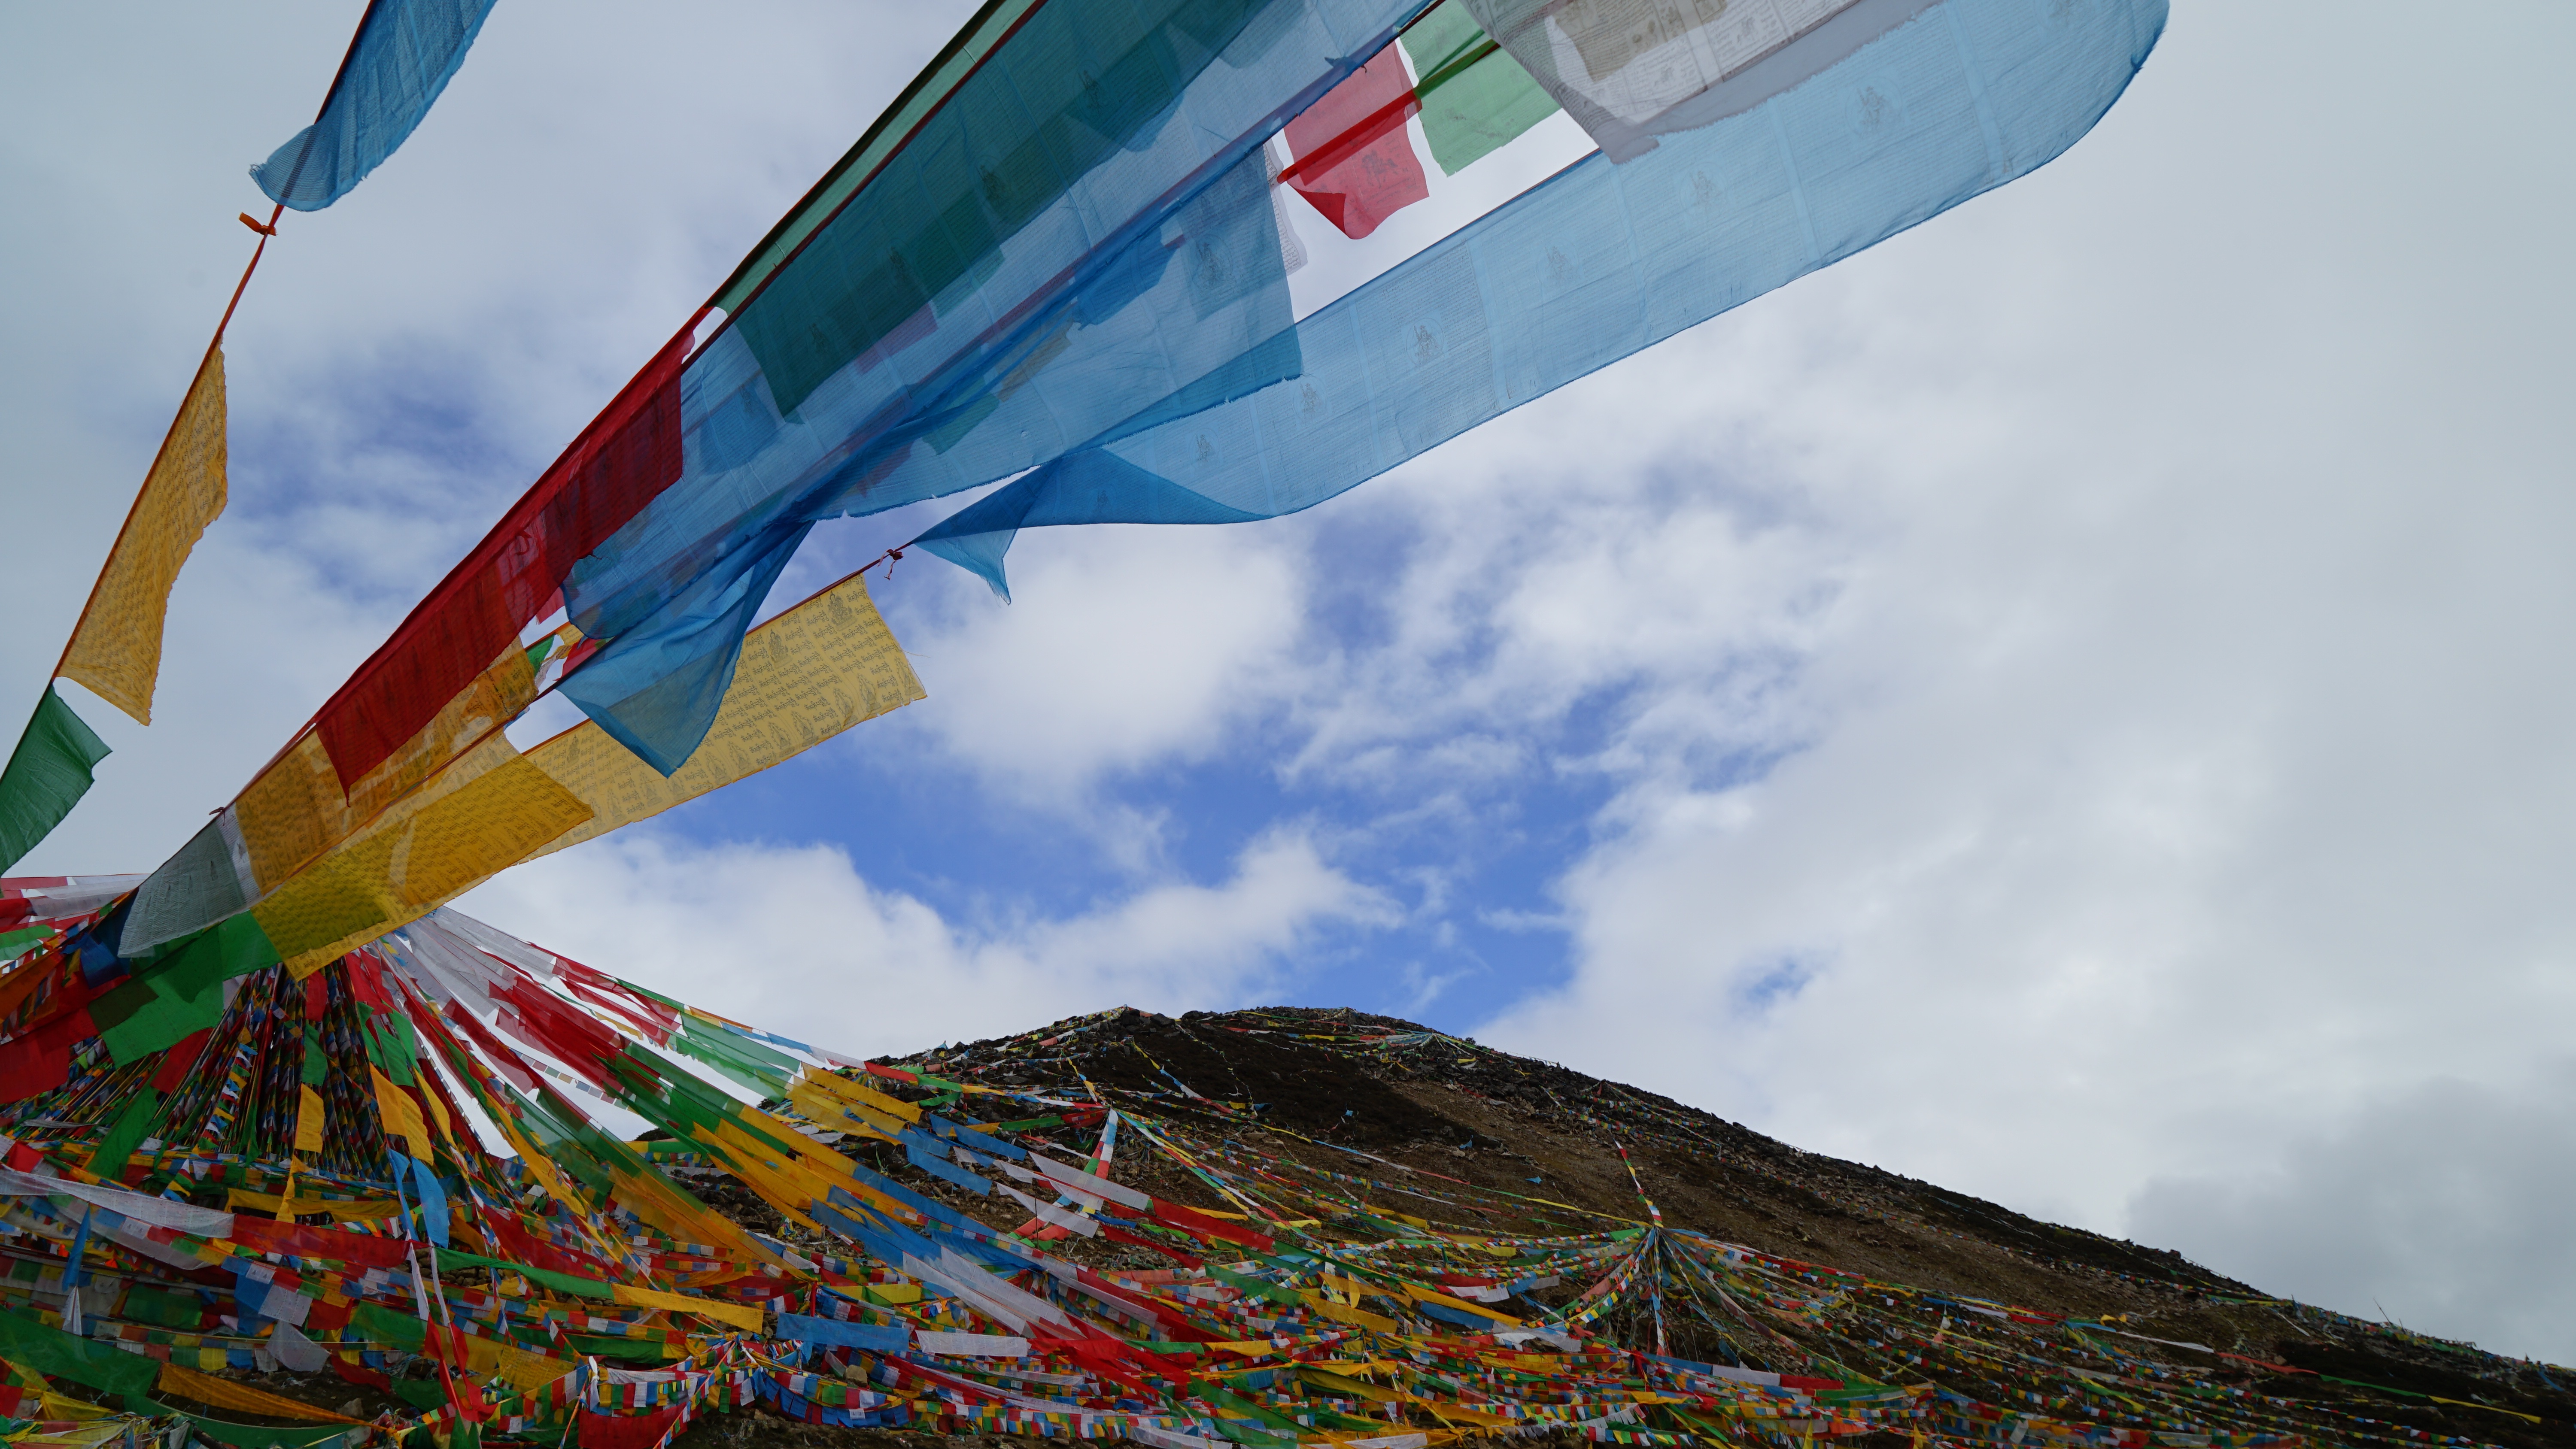
wind, vehicle, flag, toy, sports, atmosphere of earth, windsports